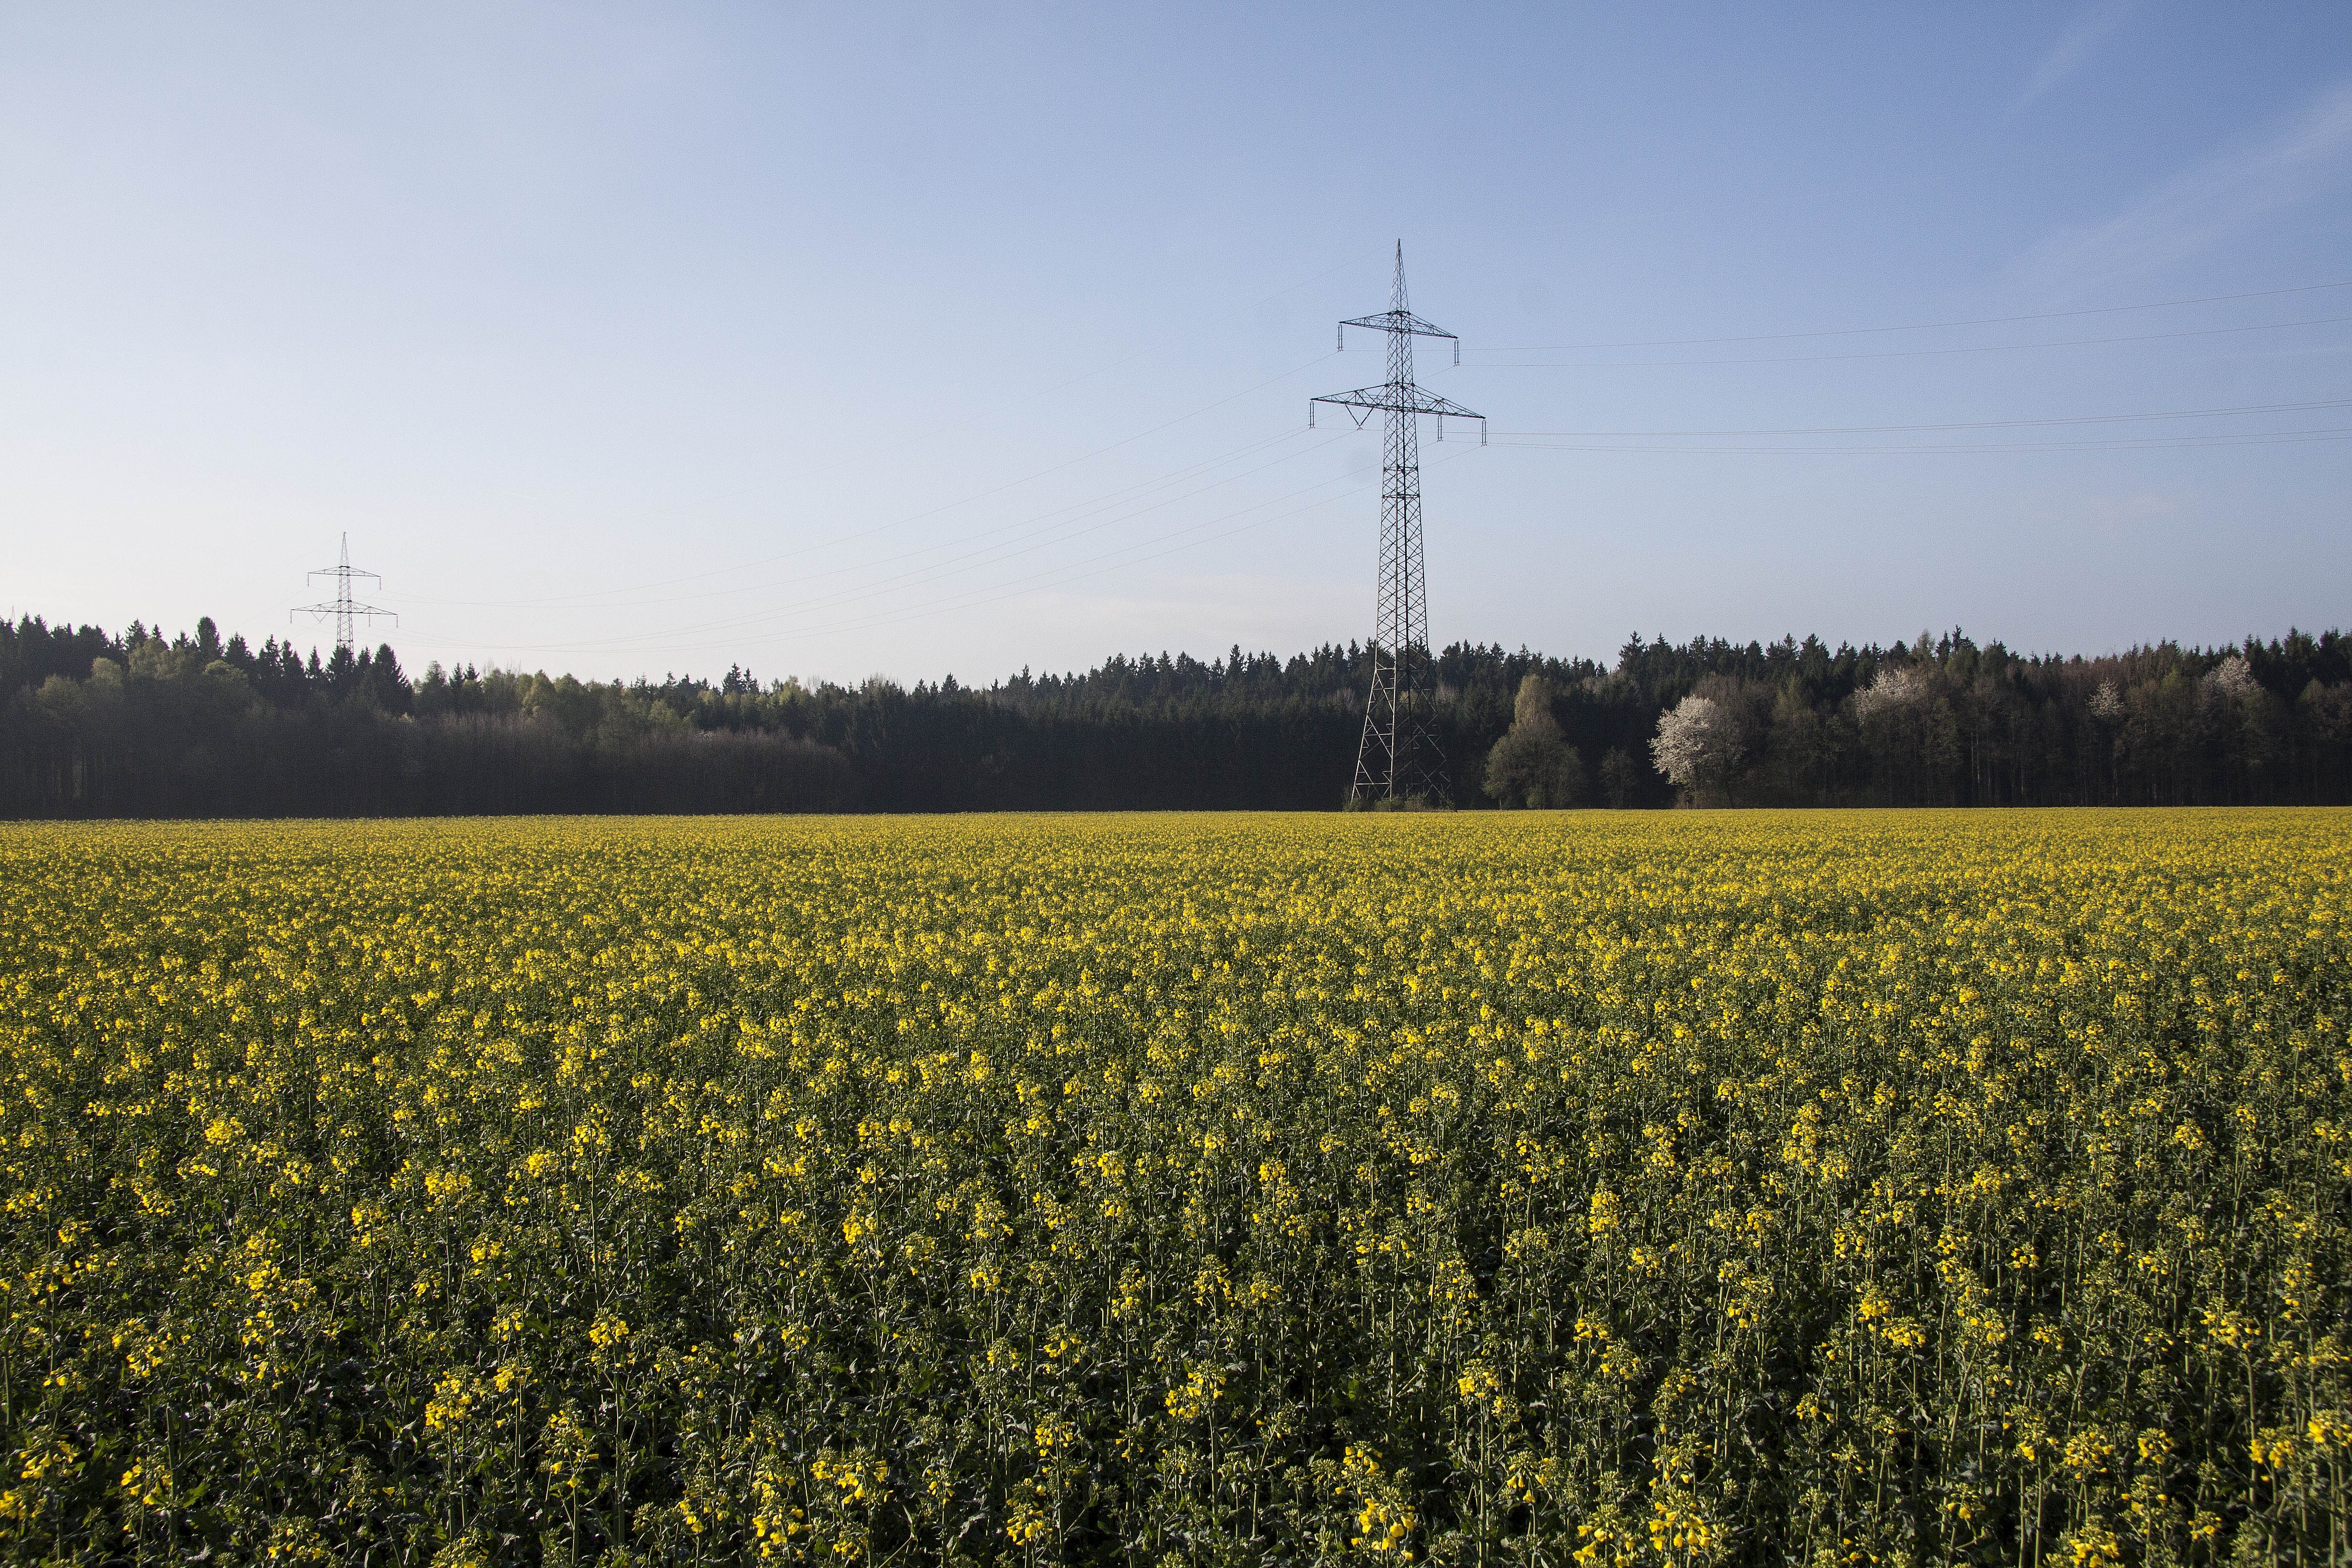
landscape, forest, grass, horizon, plant, field, farm, meadow, prairie, flower, food, spring, harvest, produce, vegetable, crop, yellow, agriculture, plain, rapeseed, cultivation, canola, brassica, arable, power poles, rural area, oilseed rape, flowering plant, field of rapeseeds, agricultural operation, grass family, land plant, mustard plant, mustard and cabbage family